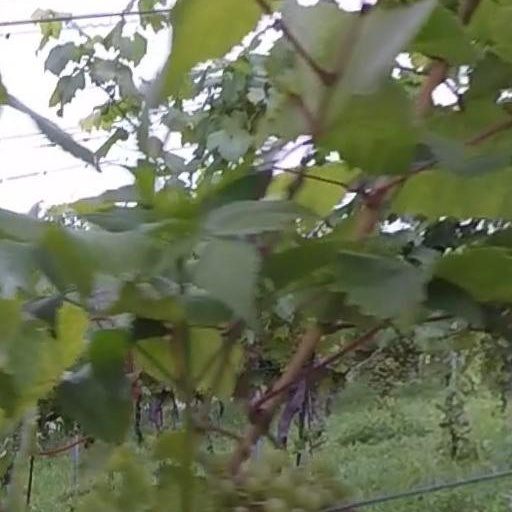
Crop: grape